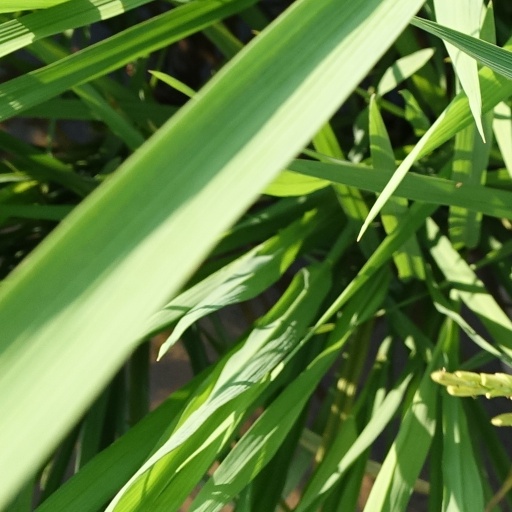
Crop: rice